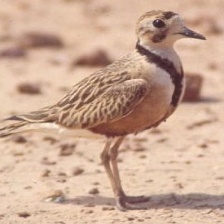
Species: INLAND DOTTEREL
Scientific name: CHARADRIUS AUSTRALIS